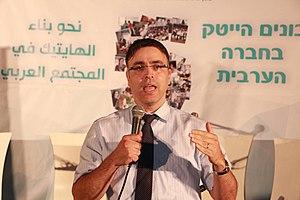
Hossam Haick, né en 1975 à Nazareth, est un scientifique arabe israélien, professeur au Technion, l'Institut de technologie d'Israël, et directeur d'un laboratoire de recherche sur les nanomatériaux au sein de l'Institut de nanotechnologie Russell Berrie dans cette même université. Il est spécialisé dans les nanotechnologies, l'électronique moléculaire et plus particulièrement dans la technologie du nez électronique.